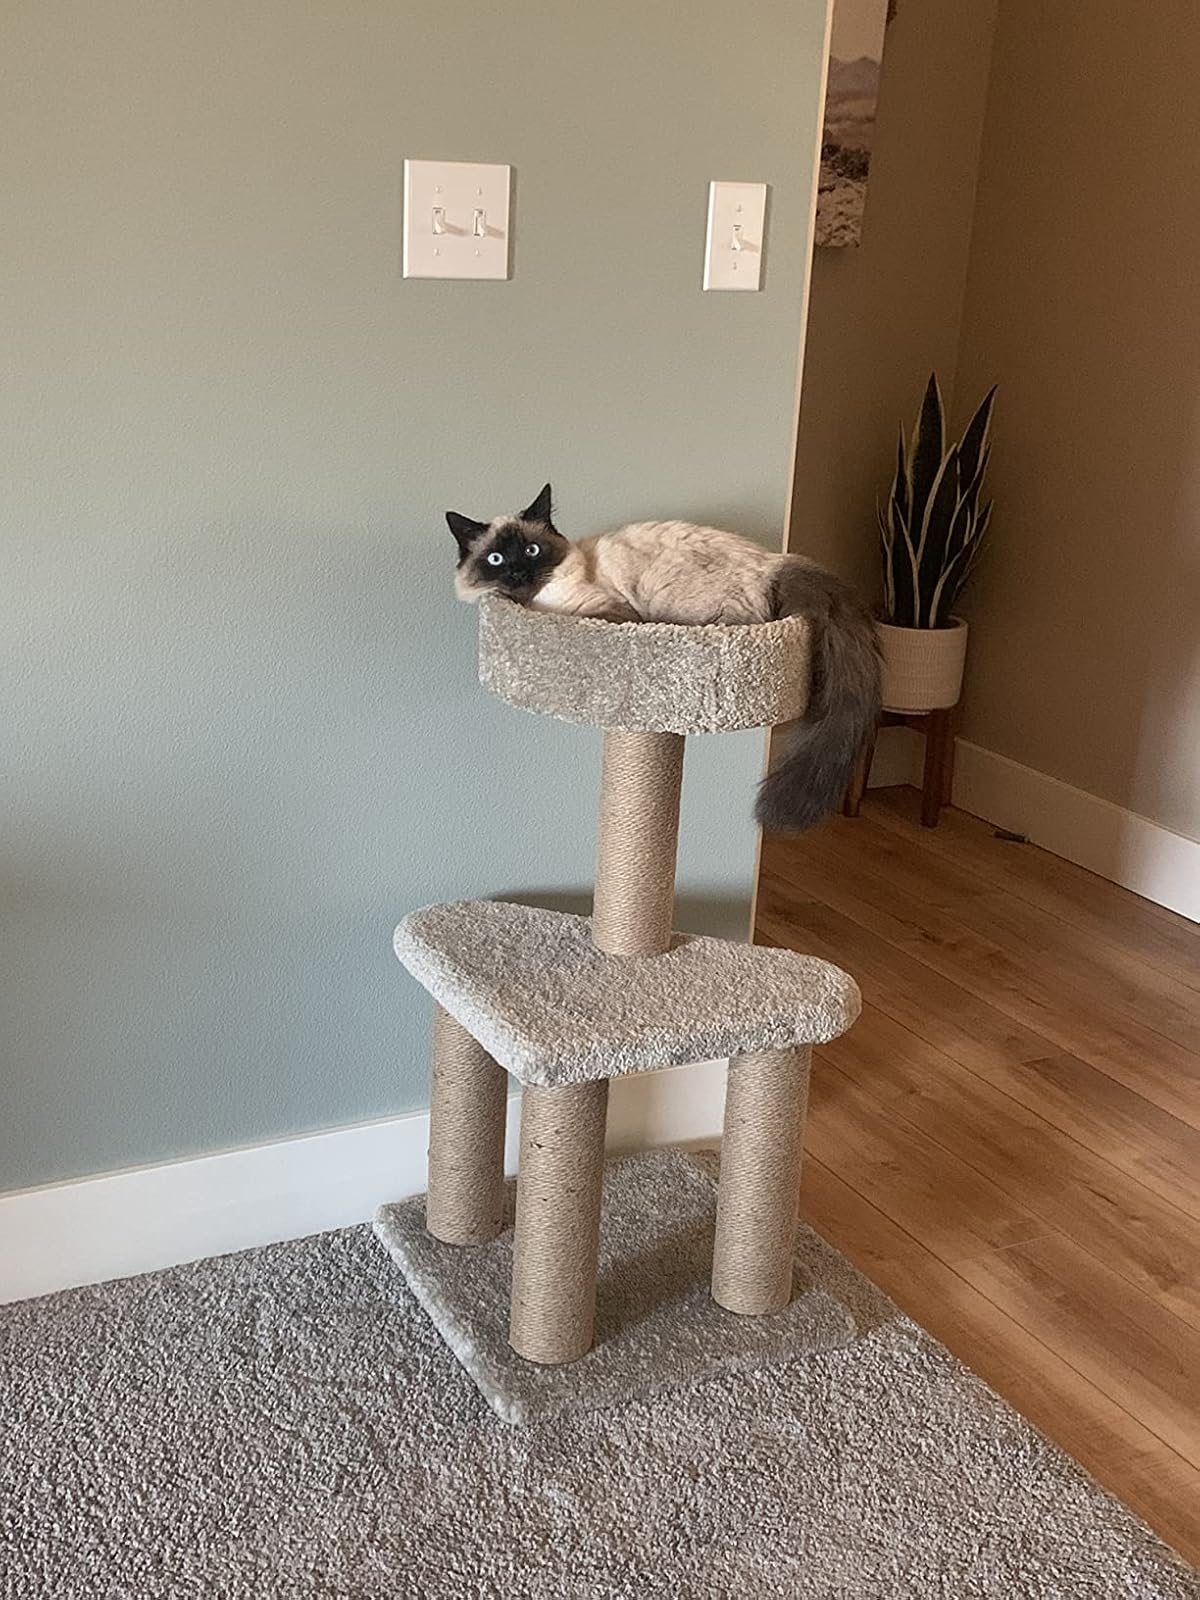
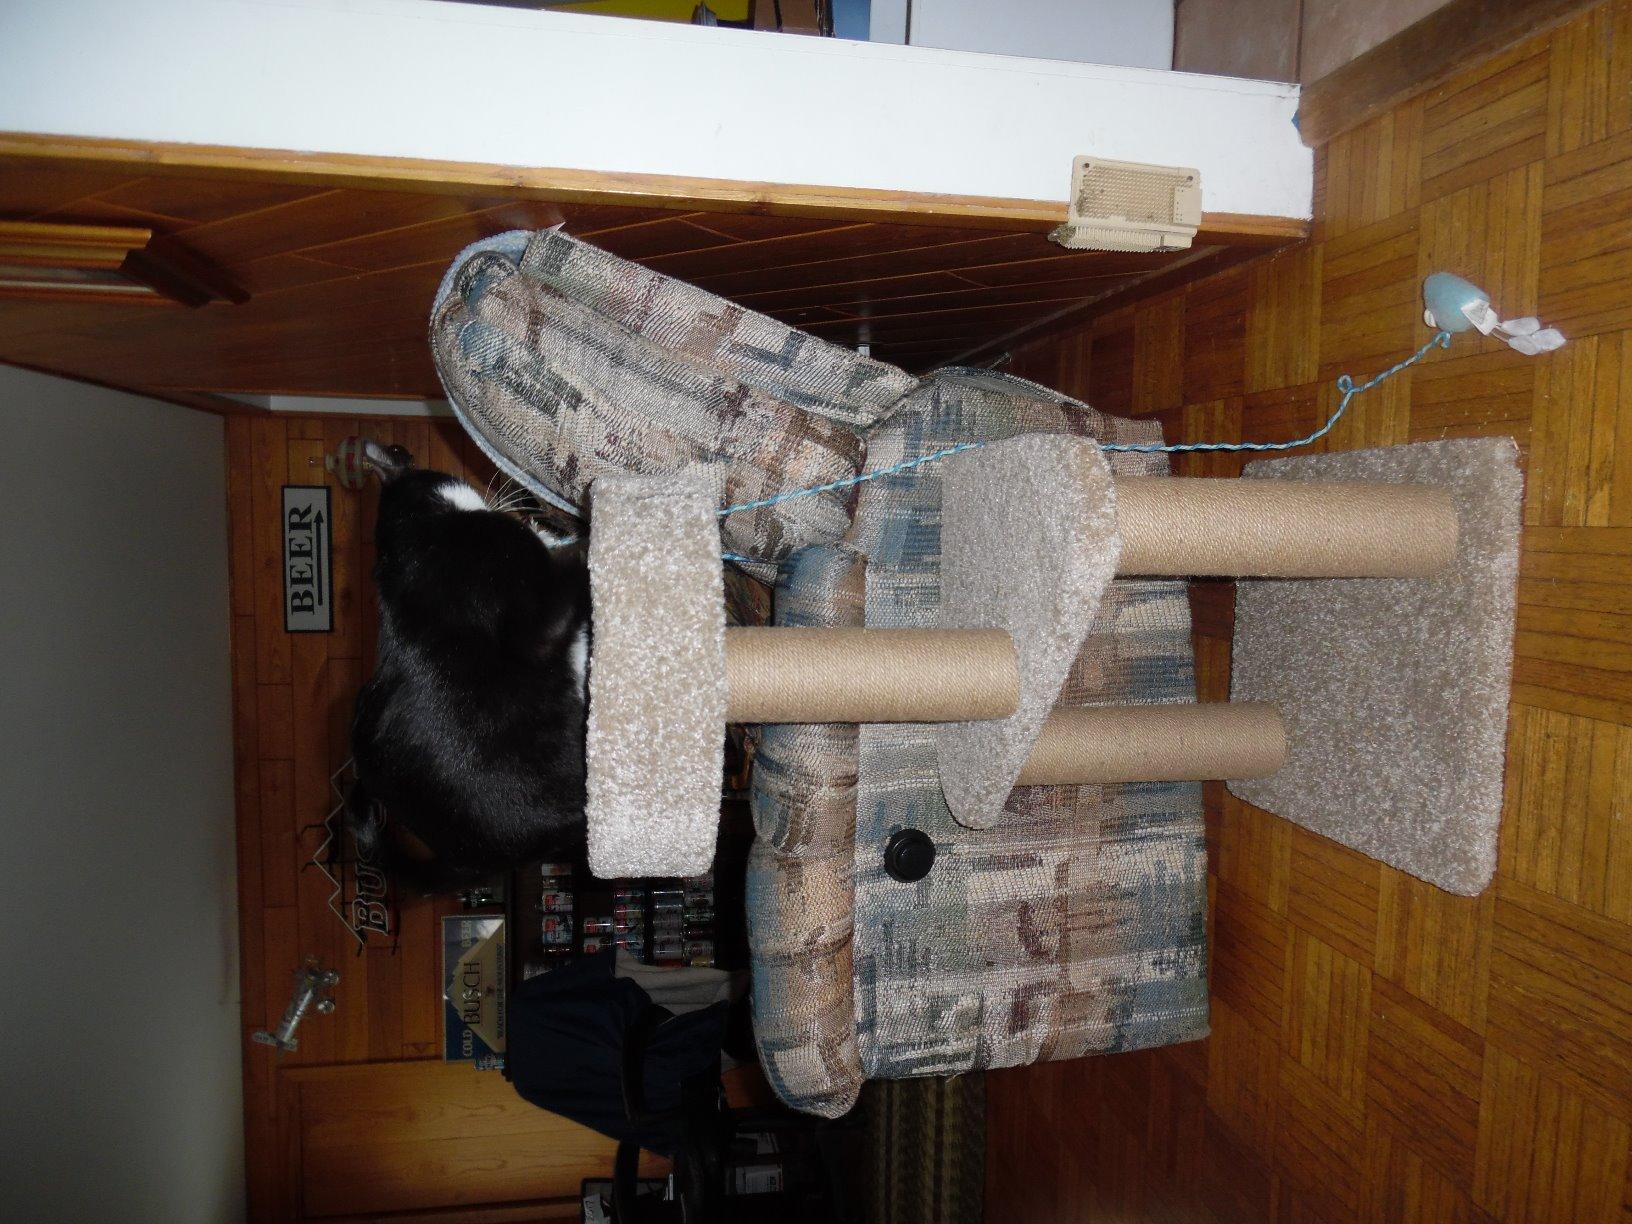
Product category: items_cat tree
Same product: yes